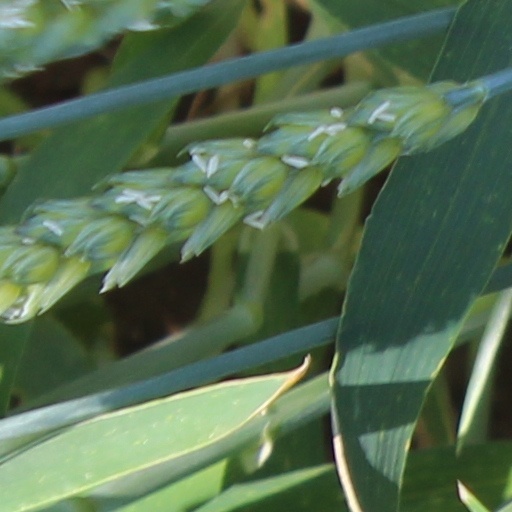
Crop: wheat